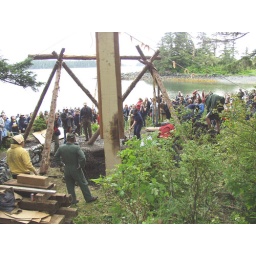
Workers fill the hole with dirt and rocks while the crowd uses ropes to hold the pole in place.